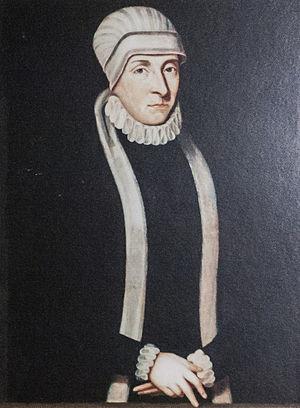
Anne d’Oldenbourg fut pendant vingt ans régente de la principauté de Frise orientale. Elle fit respecter de son mieux la tolérance entre Églises, et n'hésita pas à réformer le droit successoral pour éviter l'immixtion de la dynastie des rois de Suède, faisant basculer peu à peu son pays dans la guerre civile.